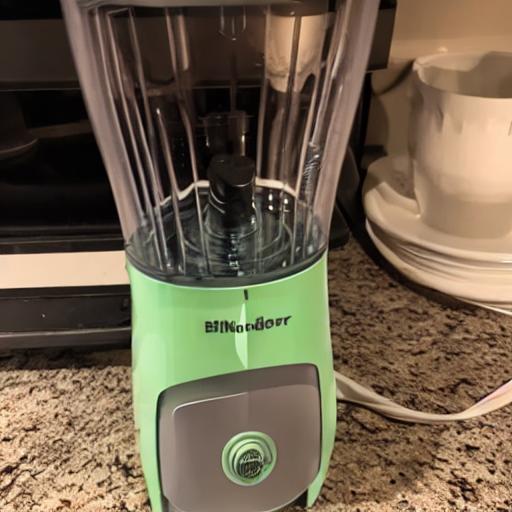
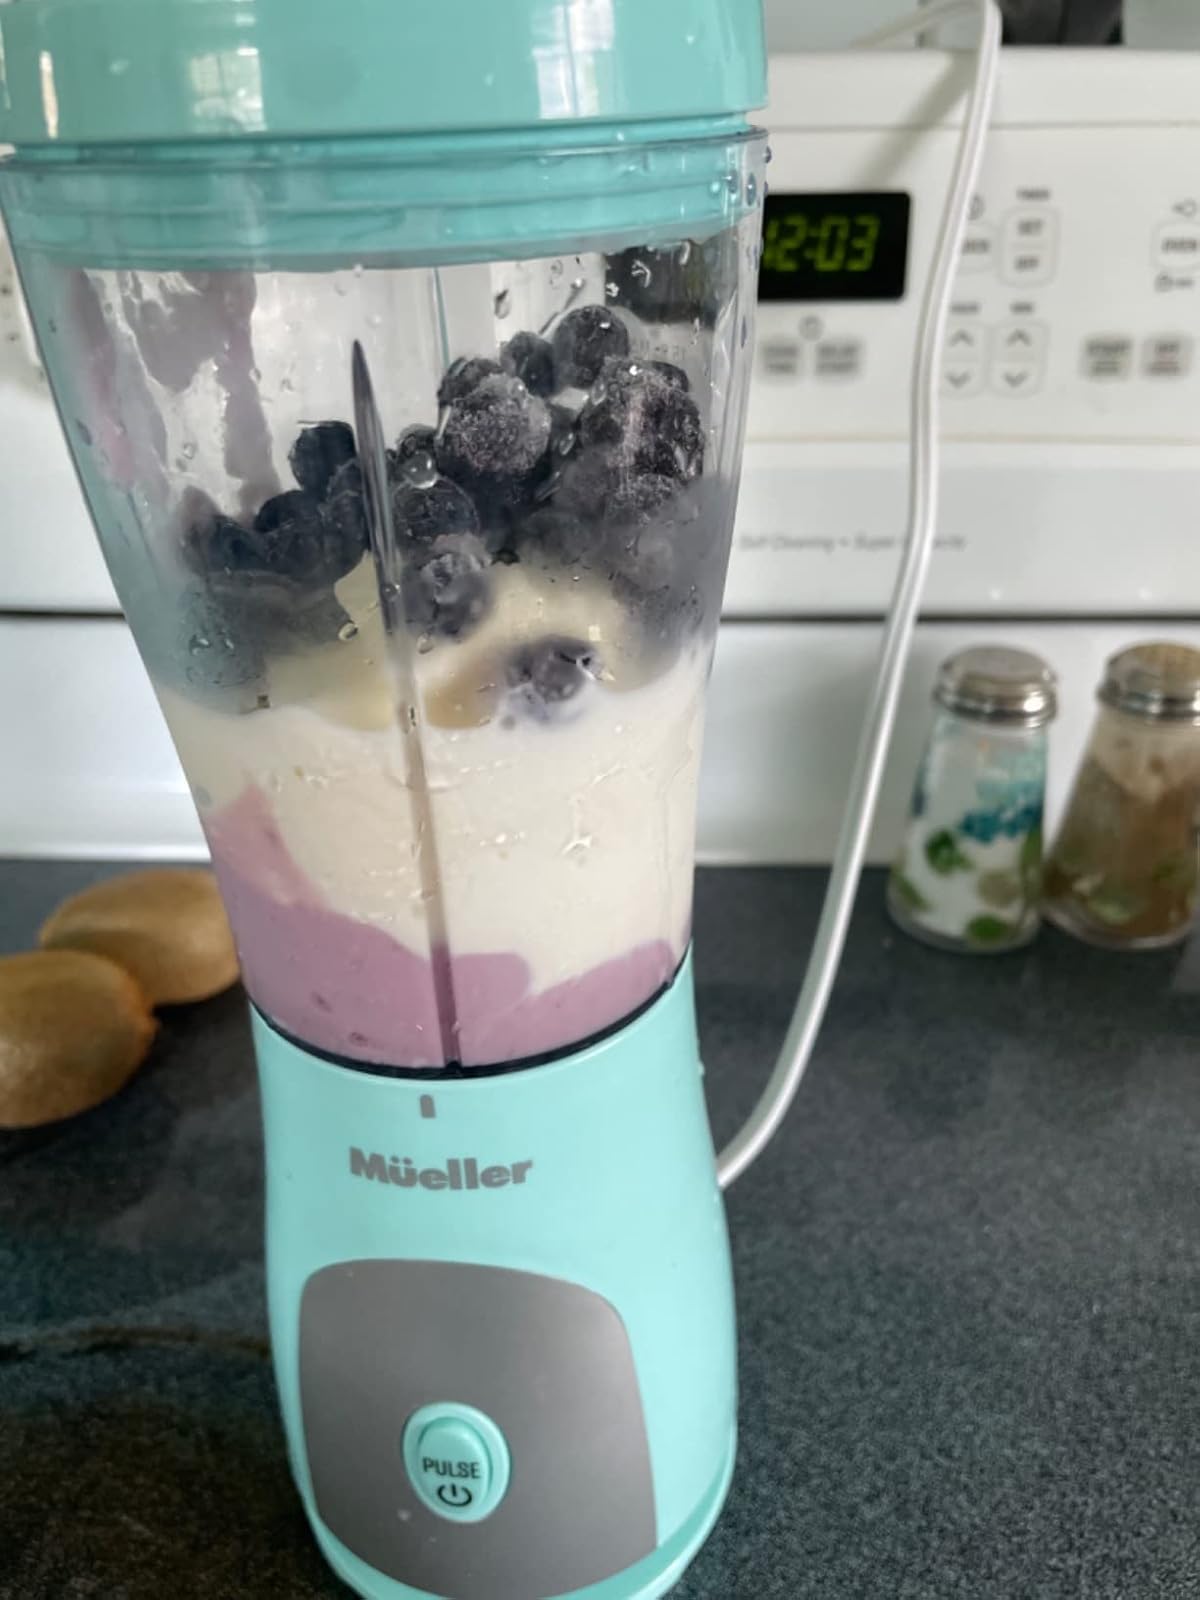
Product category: items_blender
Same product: no